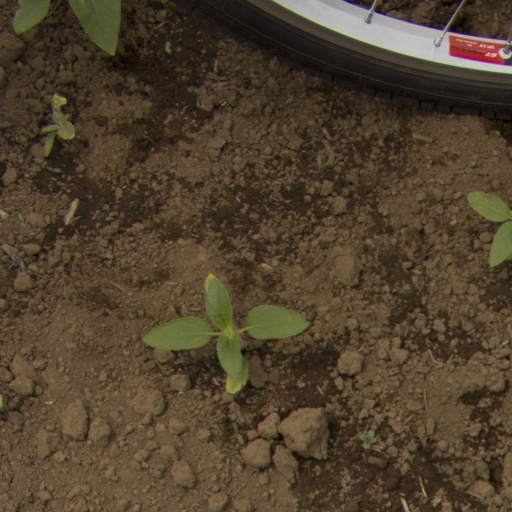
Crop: Jerusalem artichoke